Frank Pierson

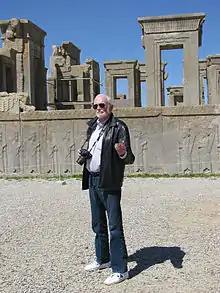
Frank Pierson in 2009

Frank Romer Pierson (May 12, 1925 – July 22, 2012) was an American screenwriter and film director.